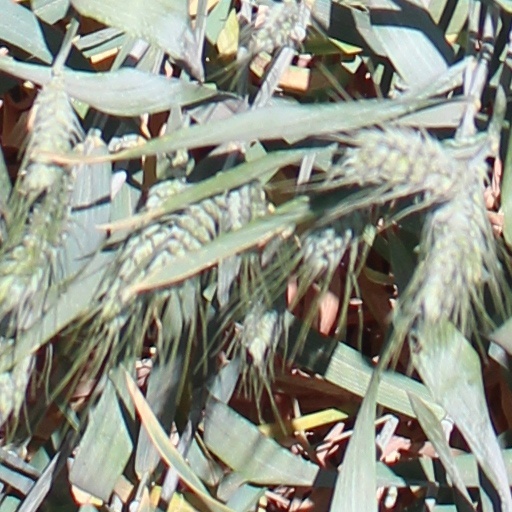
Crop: wheat